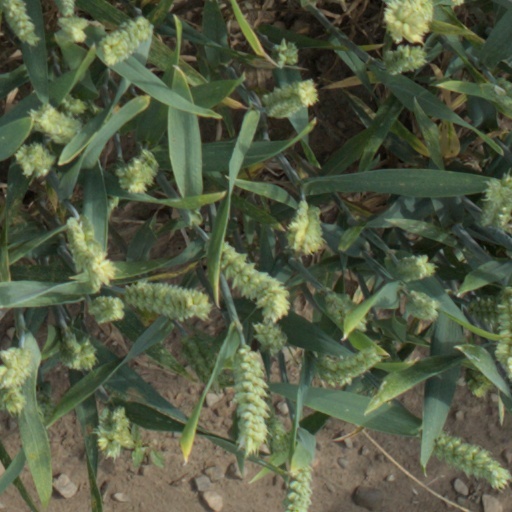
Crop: wheat